European Space Agency Science Programme

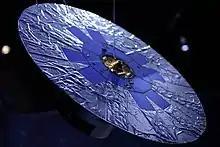
The "Gaia" astrometry mission was launched as one of three missions in the Horizon 2000 Plus campaign.

"Horizon 2000 Plus" was an extension of Horizon 2000 programme prepared in the mid-1990s, planning missions in the 1995–2015 timeframe. This included two further cornerstone missions, the star-mapping GAIA launched in 2013, and the BepiColombo mission to Mercury launched in 2018; and also a technology demonstrator LISA Pathfinder launched in 2015, to test technologies for the future LISA.